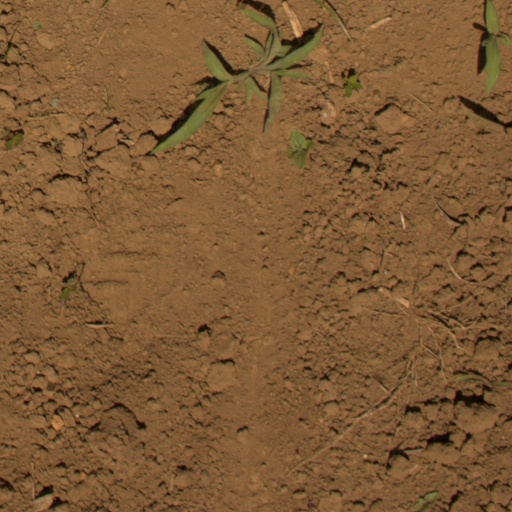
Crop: Jerusalem artichoke